George Cove

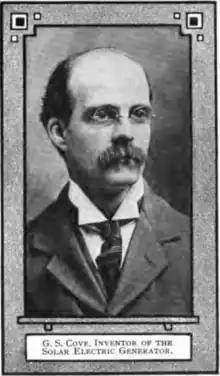

George Cove was a Canadian inventor, known primarily for early solar electric generation equipment.